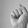
ASL letter: S